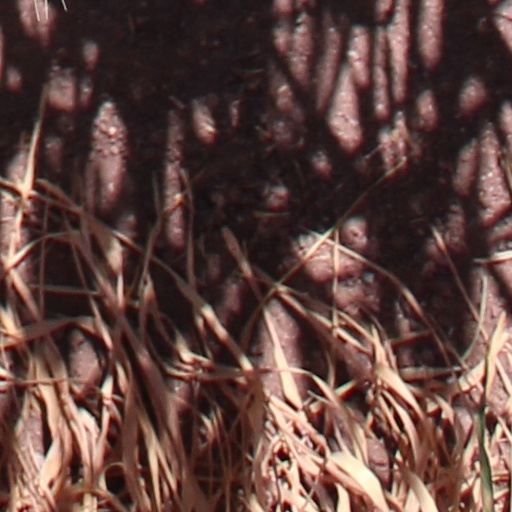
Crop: wheat